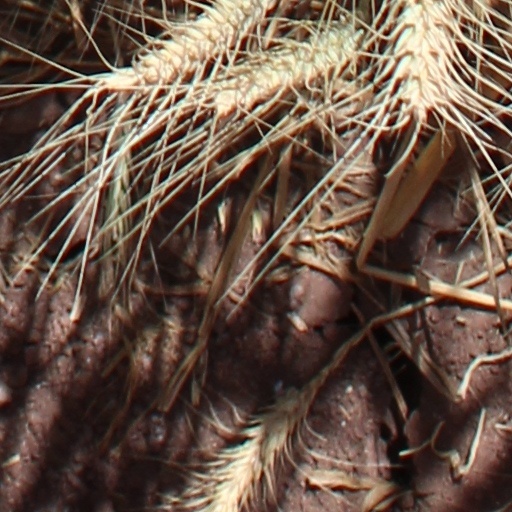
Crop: wheat